Naderi Café

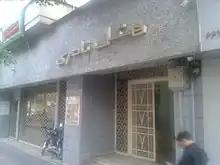
Cafe Naderi, Iran

Naderi Café is a café in Tehran. It is located to the east of Hafez overpass along Jomhouri-e Eslami Avenue.